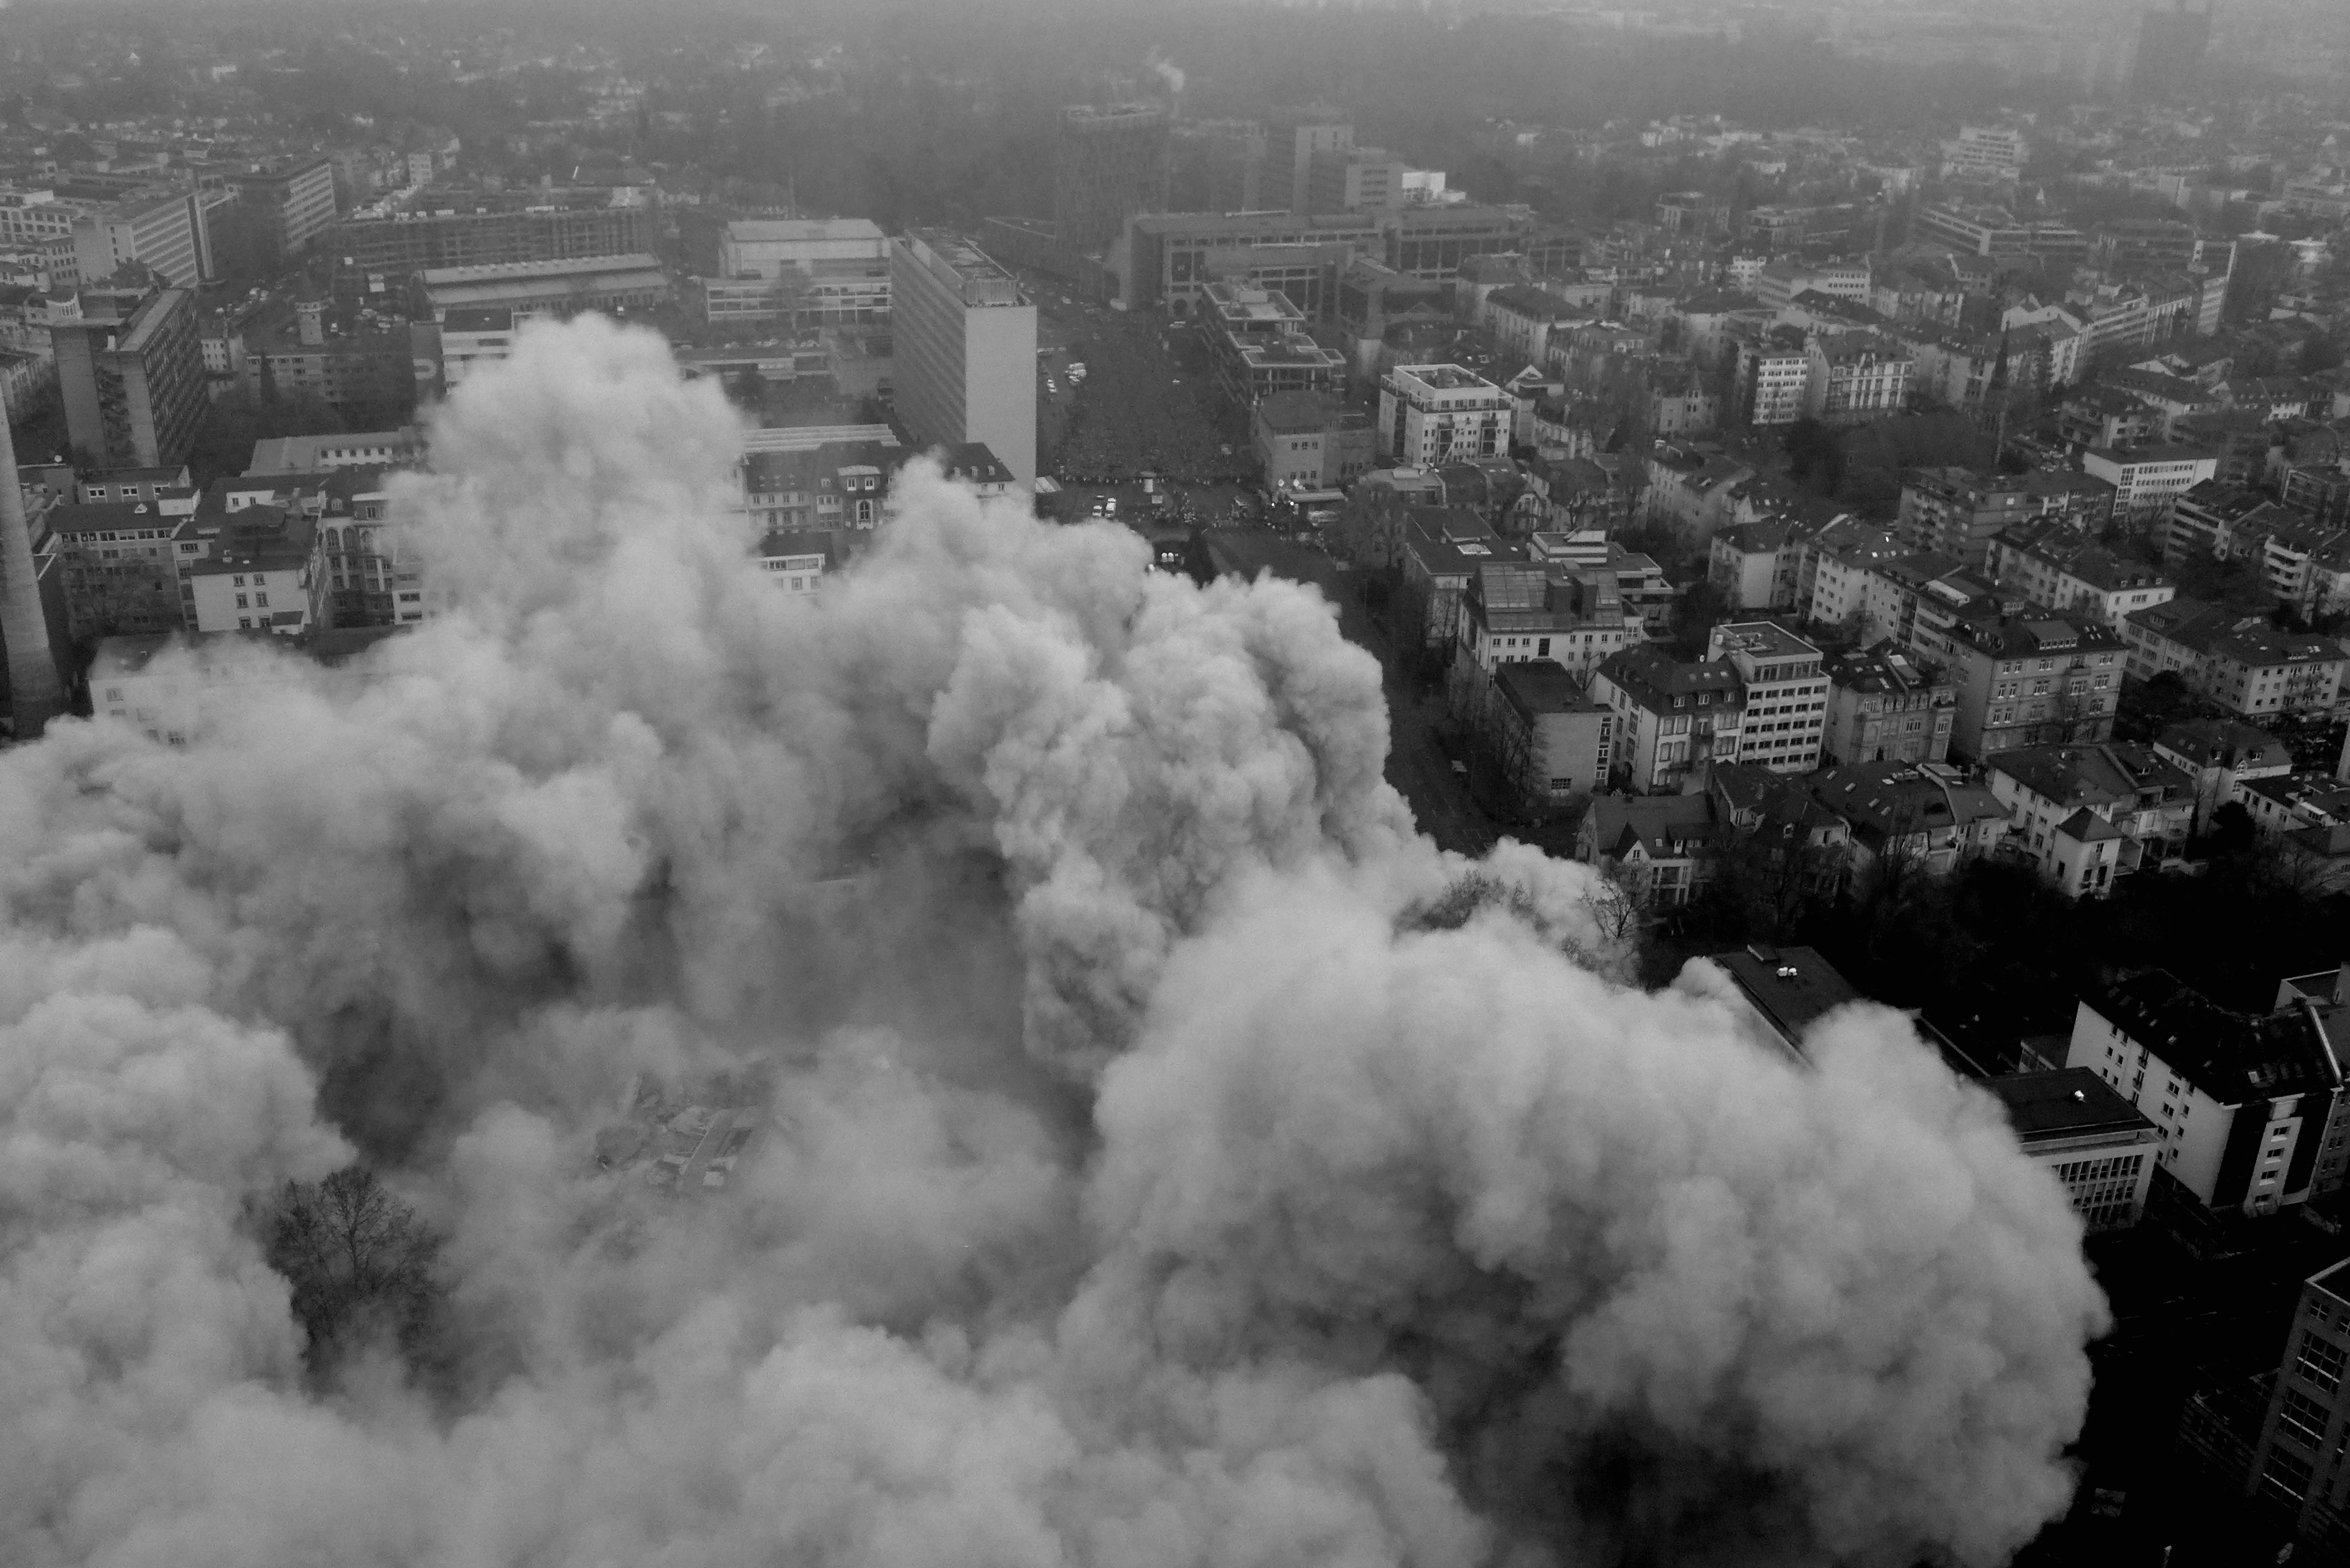
cloud, black and white, building, atmosphere, skyscraper, smoke, tower, monochrome, bw, blackandwhite, blackwhite, university, turm, alemania, allemagne, sw, schwarzweiss, schwarzweis, demolition, germania, hochhaus, schwarzweissfotografie, universitt, schwarzweisfotografie, afe, sprengung, gebudeabriss, gebudeabris, aerial photography, monochrome photography, atmospheric phenomenon, atmosphere of earth